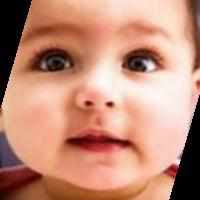
Age group: age 01-10